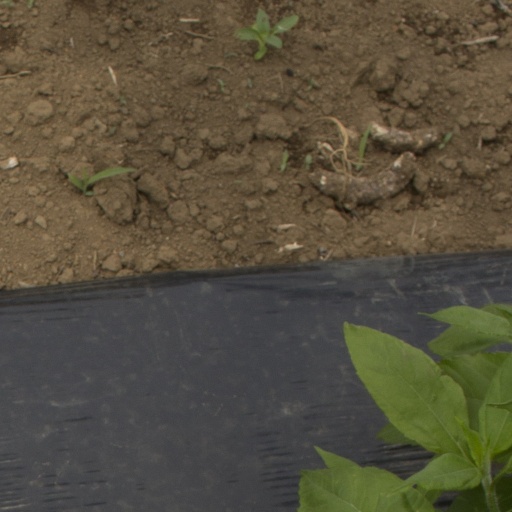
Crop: Jerusalem artichoke